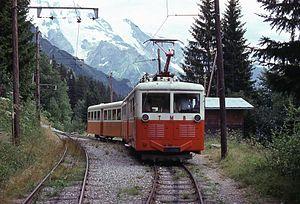
Le tramway du Mont-Blanc ou TMB est une ligne de chemin de fer à crémaillère du massif du Mont-Blanc qui relie la gare SNCF de Saint-Gervais au glacier de Bionnassay en Haute-Savoie. Initialement la ligne devait atteindre le sommet du mont Blanc. Elle est la plus haute ligne de chemin de fer de France.